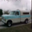
Label: pickup_truck